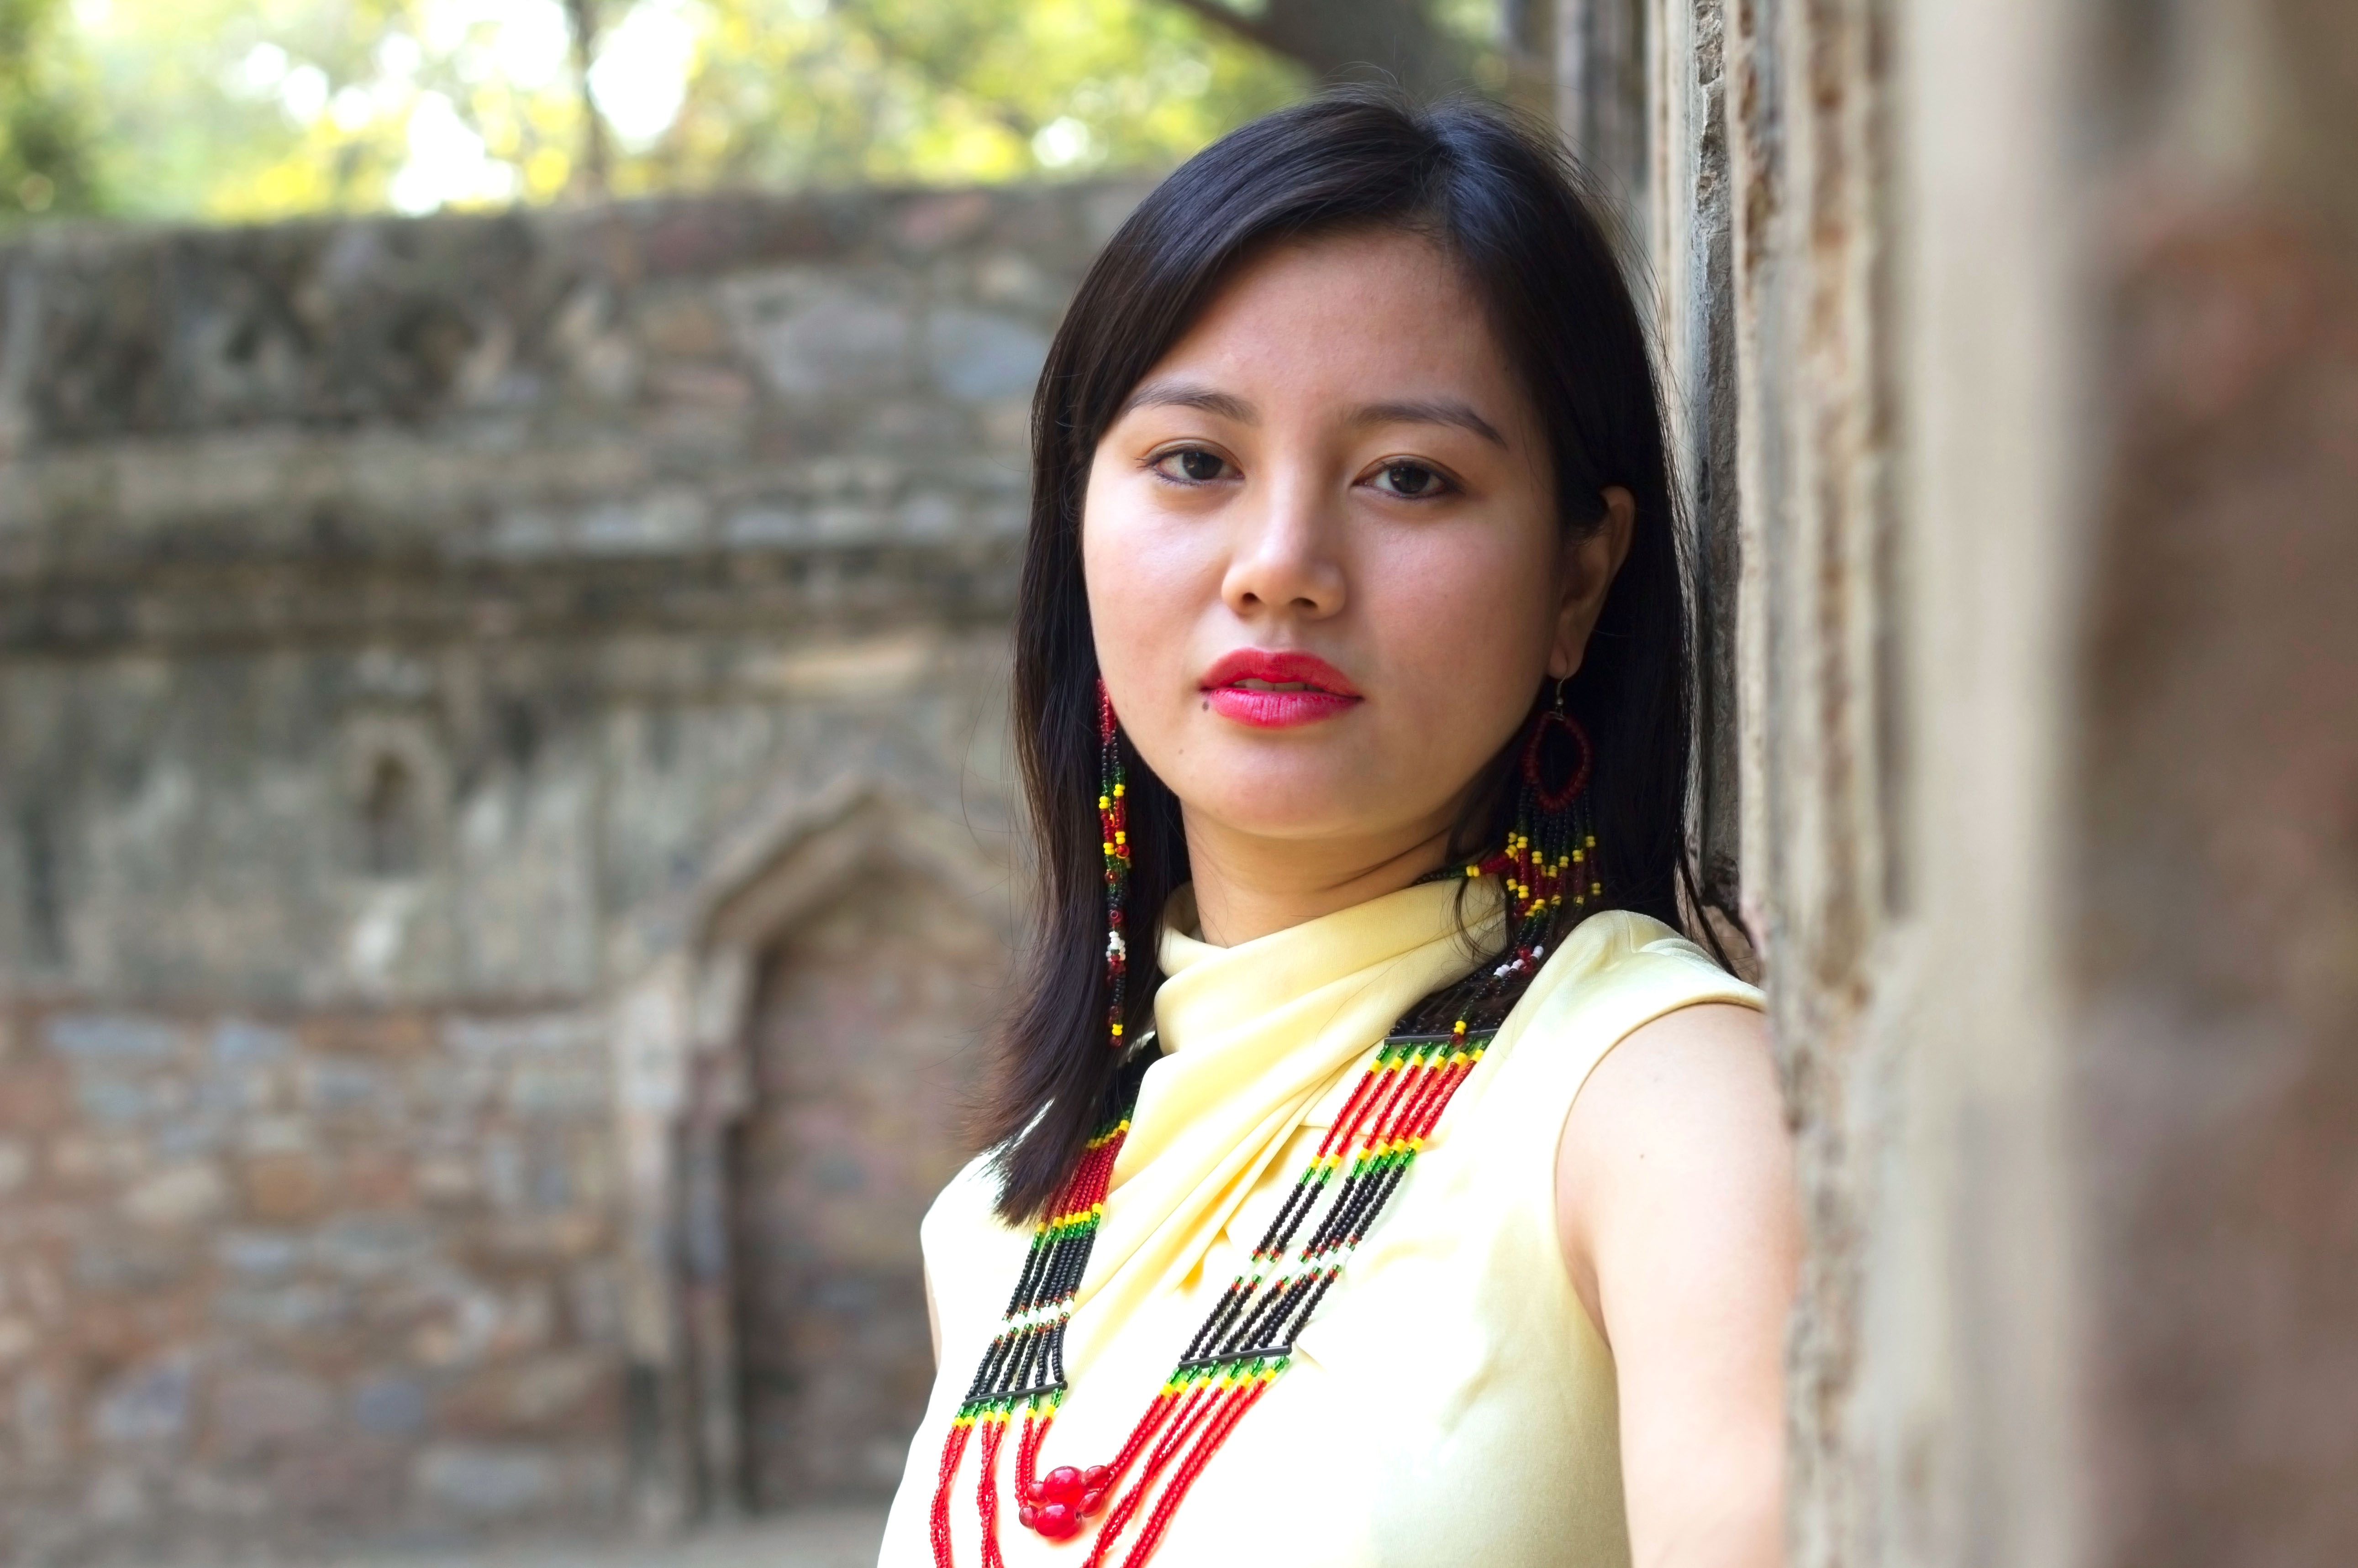
person, girl, woman, photography, daisy, portrait, model, fashion, lady, smile, human body, photograph, beauty, traditional, abdomen, photo shoot, portrait photography, traditional dress, traditional attire, tribal necklace, tribal attire, local dress, northeast india, paite tribe